Automated storage and retrieval system

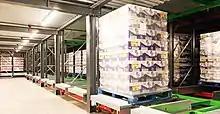
A warehouse with automated storage

Robotic Inserter/Extractor devices can be used for horizontal carousels. The robotic device is positioned in the front or rear of up to three horizontal carousels tiered high. The robot grabs the tote required in the order and often replenishes at the same time to speed up throughput. The tote(s) are then delivered to a conveyor, which routes it to a work station for picking or replenishing. Up to eight transactions per minute per unit can be done. Totes or containers up to 36" x 36" x 36" can be used in a system.